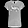
Label: T - shirt / top